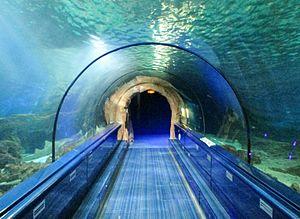
Le Parc Marineland, aussi couramment appelé Marineland d’Antibes, est un parc à thèmes français situé sur la Côte d'Azur, à Antibes. Fondé en 1970 par Roland de La Poype, il est aujourd’hui la propriété de la multinationale espagnole Parques Reunidos, dont le principal actionnaire sont les fonds d'investissement EQT Partners et Elliott Management. Depuis 2017, son directeur est Pascal Picot.